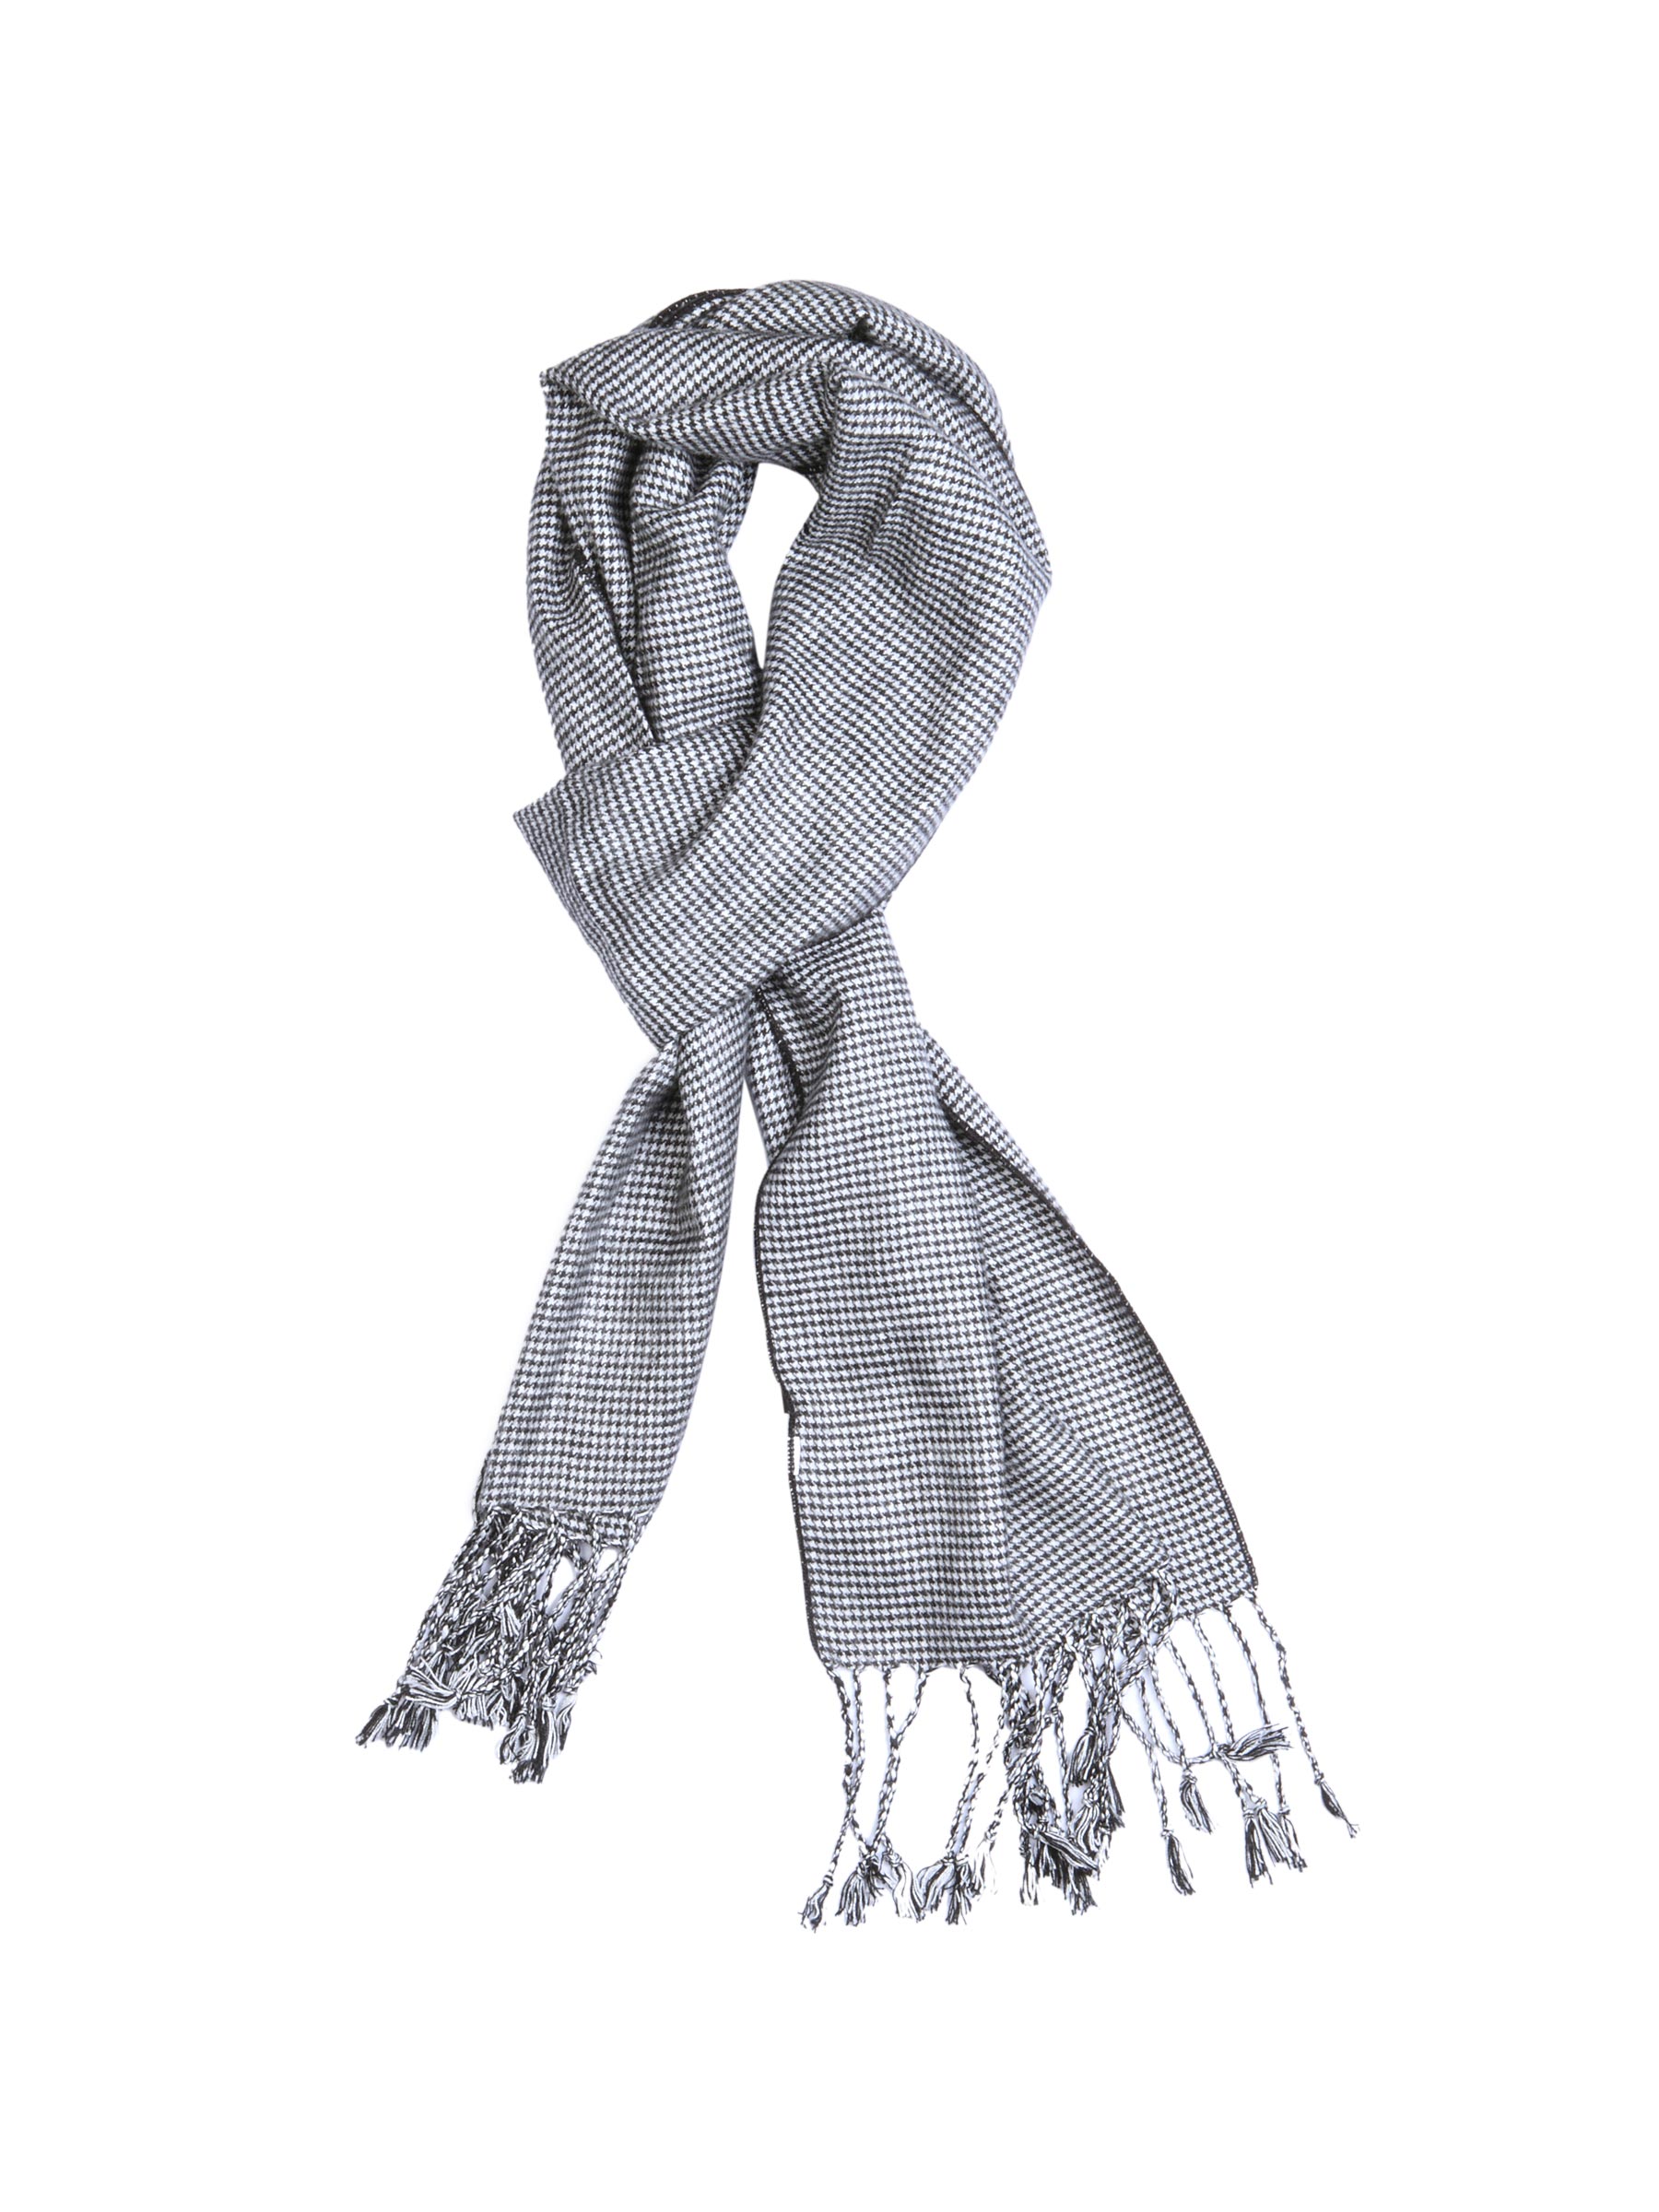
Turtle Check Men White Scarf
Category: Accessories / Scarves / Scarves
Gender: Men
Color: White
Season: Fall 2011
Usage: Casual